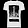
Label: T - shirt / top